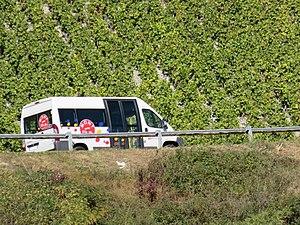
Un Citroën Jumper (Ville de Montmélian) sur la navette Mont-Bus, dans le Chemin de Beauvoir (Montmélian, France) le 11 octobre 2017.
Mont-Bus est un réseau de transport en commun desservant la commune de Montmélian à l’aide d’une ligne servant de navette dans toute la ville et un service de transport à la demande permettant de se rendre à Chambéry et Challes-les-Eaux.